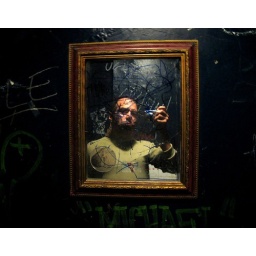
Self Portrait in a mirror at a gay bar